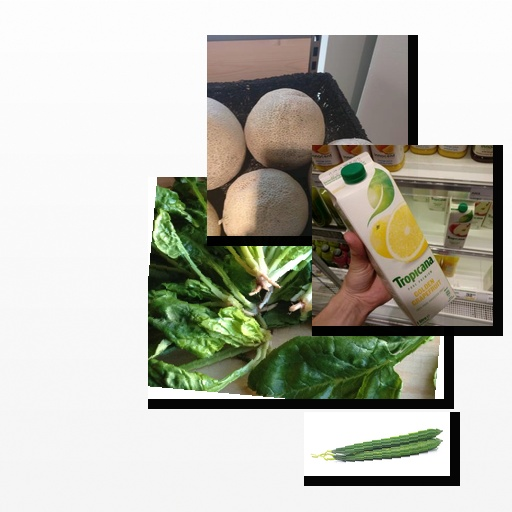
Food items: ridge_gourd, spinach, grapefruit_juice, melon